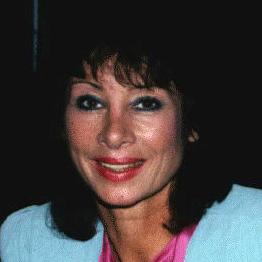
Age: 45